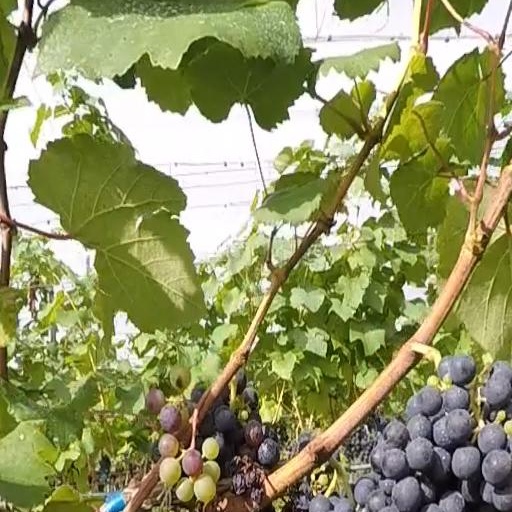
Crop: grape